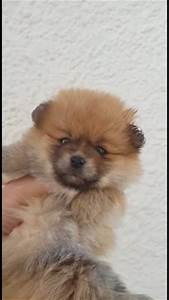
Label: dog